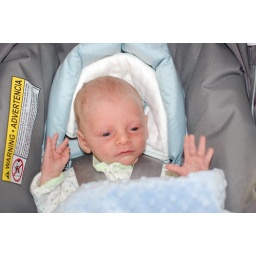
Kyle in the car seat